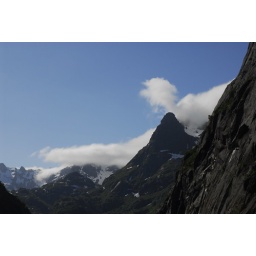
... when an enormous white bird appeared over Trollfjord....